Tord Ganelius

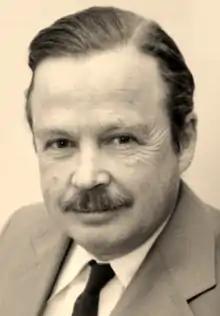
Tord Ganelius

Tord Hjalmar Ganelius (born 23 May 1925 in Stockholm, dead 14 March 2016 in Stockholm) was a Swedish mathematician and professor emeritus. He served as Permanent Secretary of the Royal Swedish Academy of Sciences and was a board member of the Nobel Foundation from 1981 to 1989. His primary research interests were holomorphic functions and approximation theory.